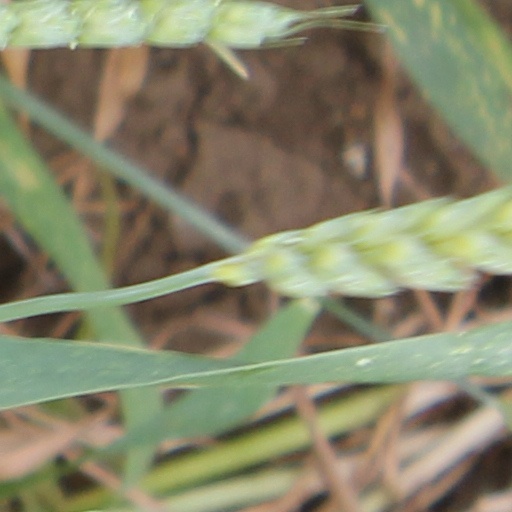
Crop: wheat